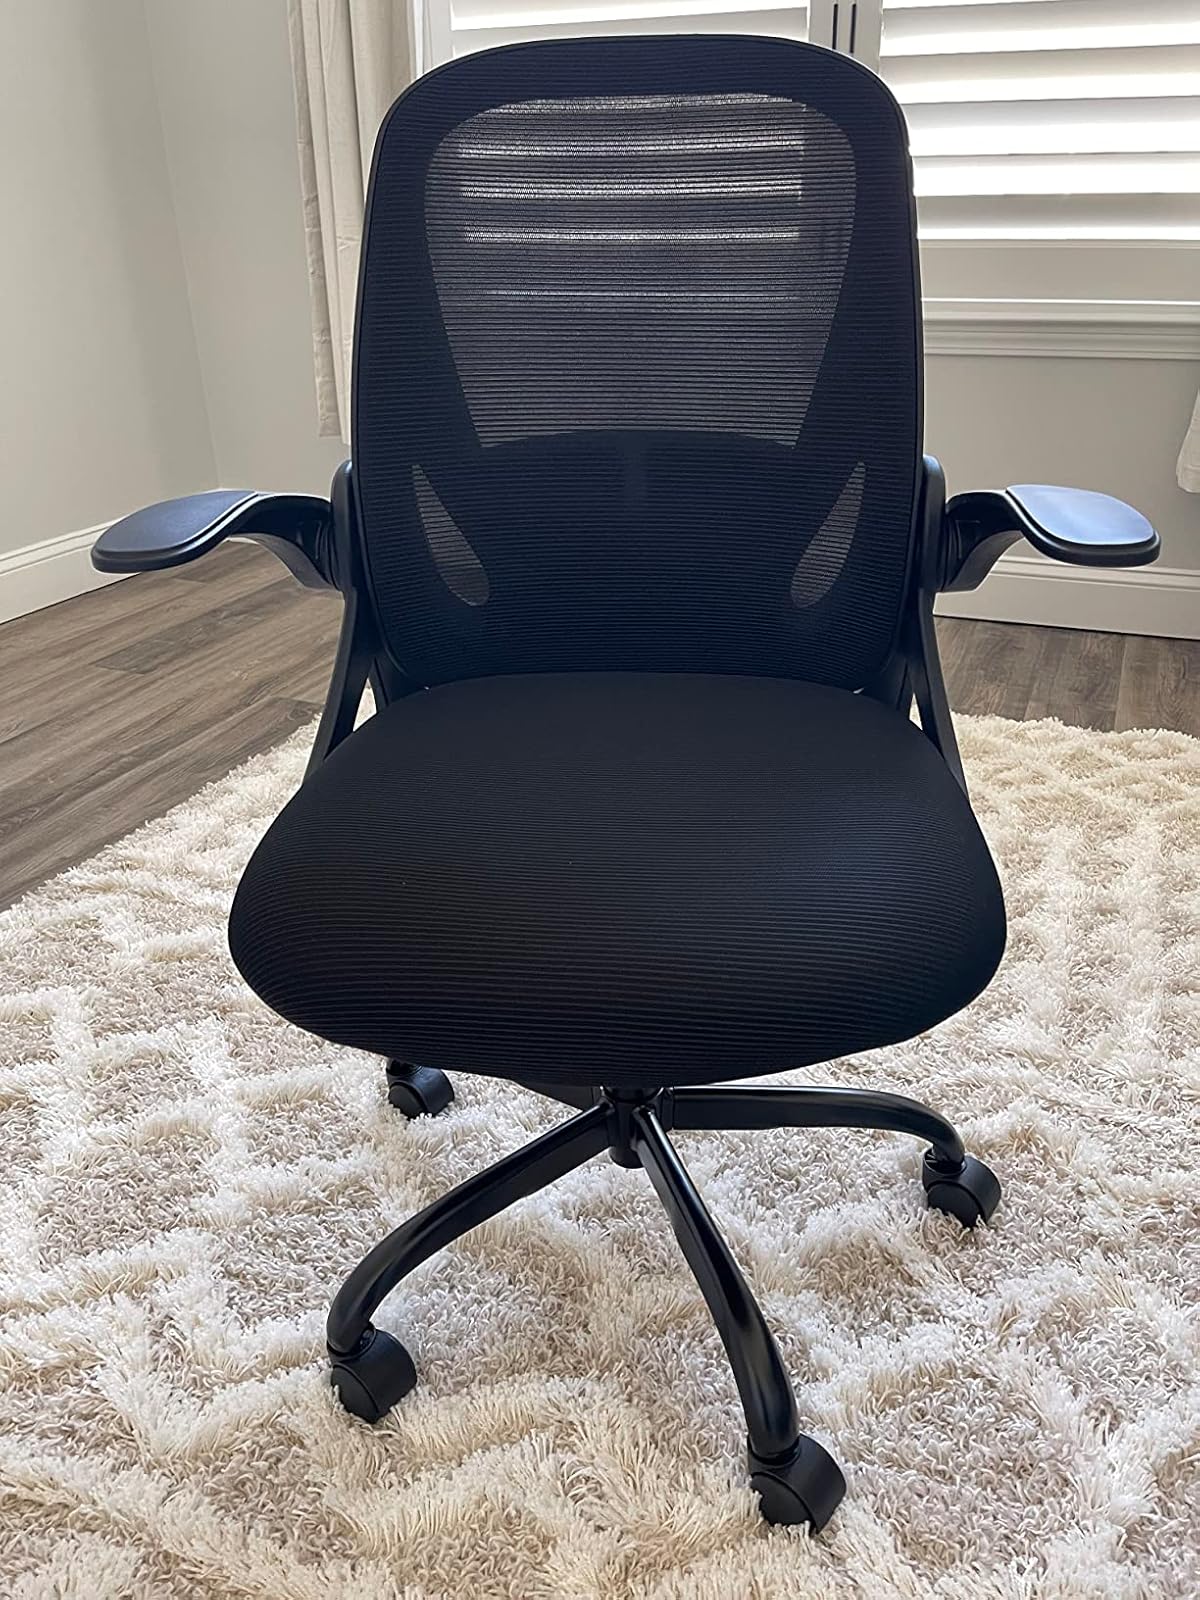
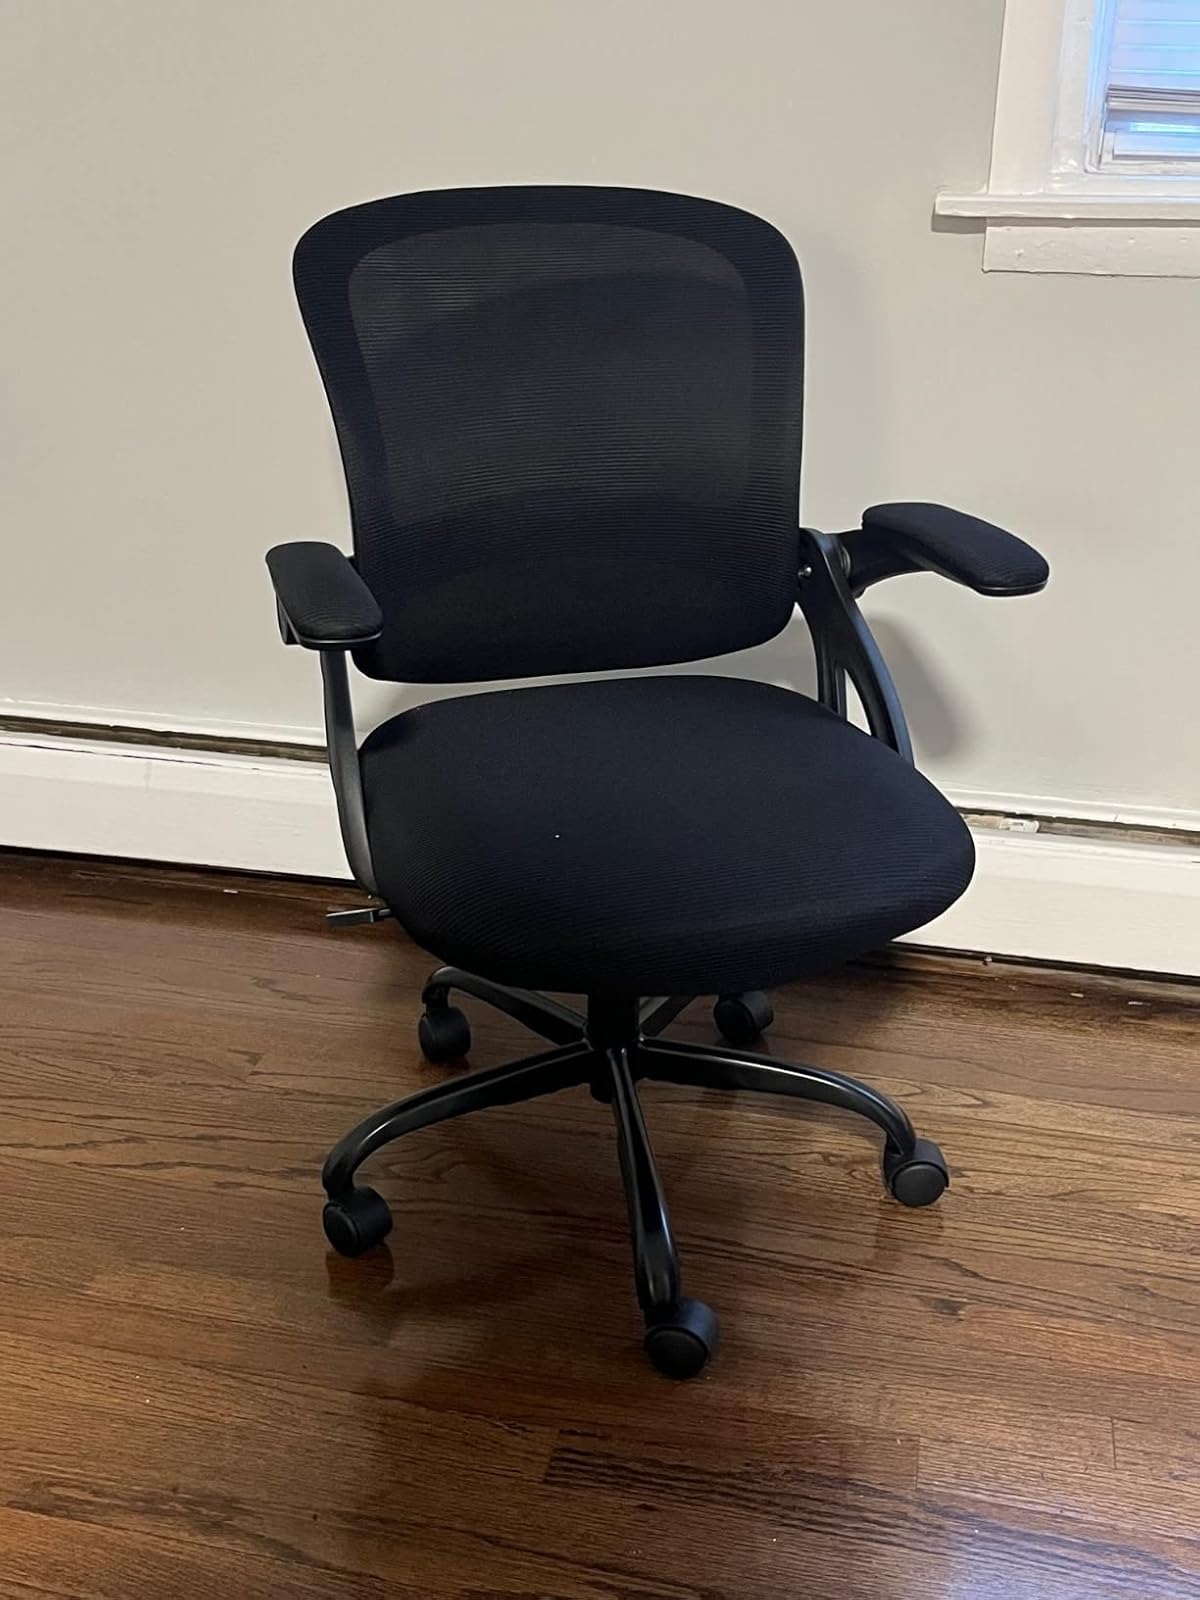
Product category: items_chair
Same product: no